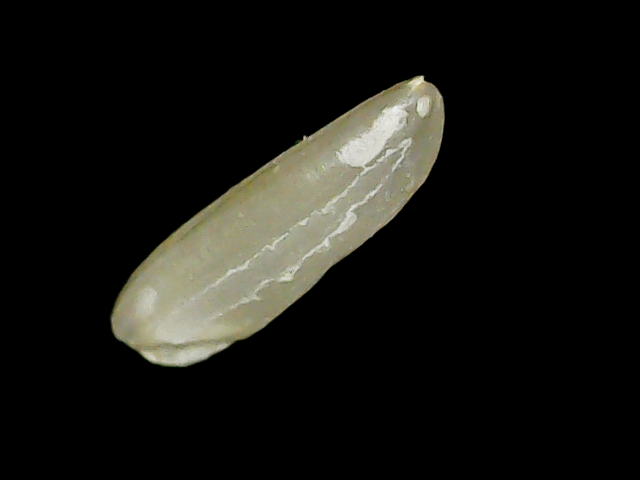
Rice variety: Binadhan7